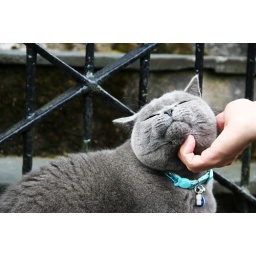
cat in the lake district